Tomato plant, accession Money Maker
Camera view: vertical (180 deg); turntable rotation: 240 degrees
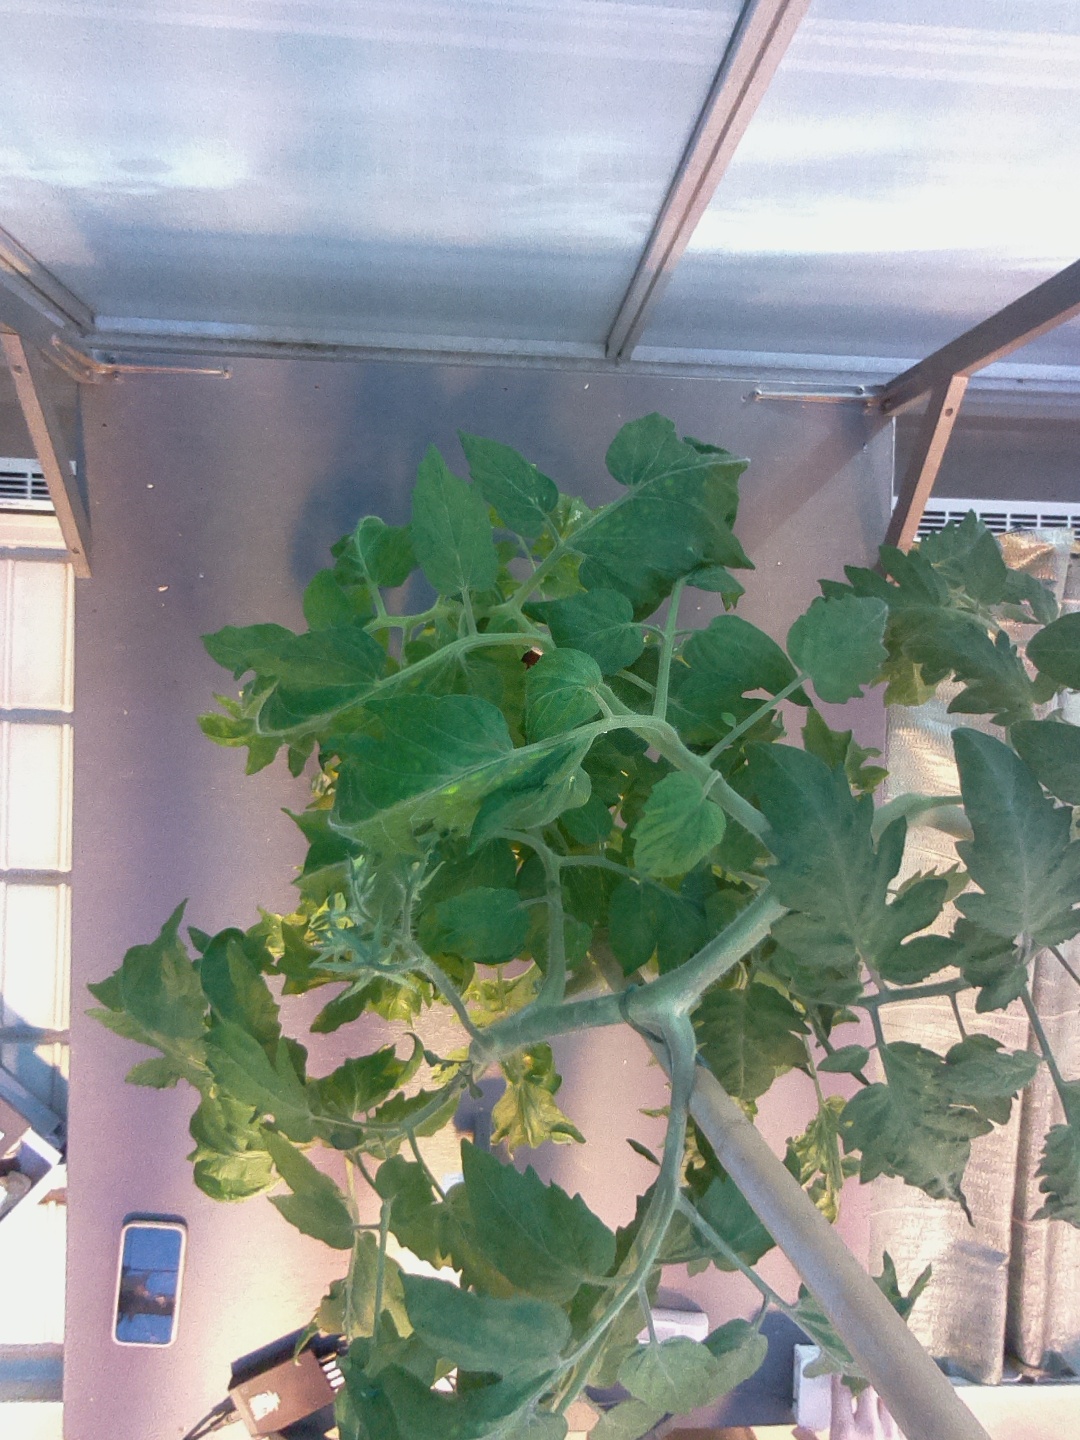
BBCH growth stage 70: Fruits at the main stem or branches visibles